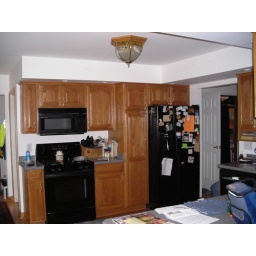
kitchen by stove before pain